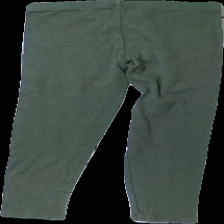
View: back
Type: Tights
Category: Children
Brand: Not in the list
Brand text on label: xoxo friends
Colors: Green
Material: 100% cotton
Cut: Regular
Size: 134
Season: All
Holes: Major
Damage: hål knä
Damage location: middle right
Damage 2 location: middle left
Damage 3 location: bottom right
Price range: <50
Recommended usage: Export
Description: gröna tights med hål på knä